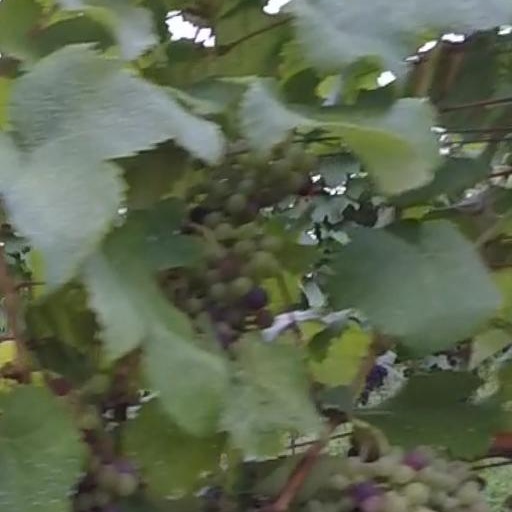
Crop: grape